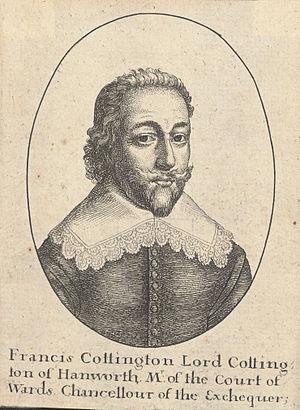
Francis Cottington, 1ᵉʳ baron Cottington était un homme politique anglais, trésorier, ambassadeur et chef de la faction catholique pro-espagnole et pro-romaine à la cour de Charles Iᵉʳ.